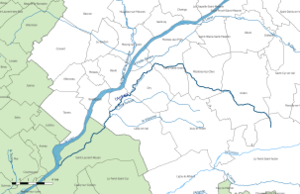
Carte du cours d'eau ""l'Ardoux "" et de ses affluents, dans le département du Loiret."
L'Ardoux est un cours d'eau français qui coule dans les départements de Loir-et-Cher et du Loiret. C'est un affluent de la Loire en rive gauche.